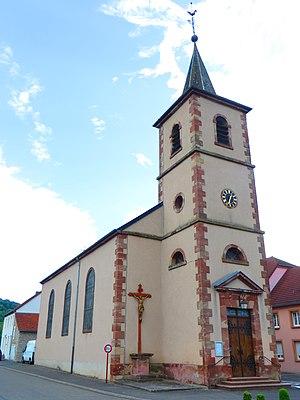
Blies-Guersviller Blies-Schweyen Église Saint-Eustache
Blies-Guersviller est une commune française située dans le département de la Moselle et le bassin de vie de la Moselle-est, en région Grand Est.
Blies-Schweyen est une ancienne commune et un écart de la commune française de Blies-Guersviller, dans le département de la Moselle.